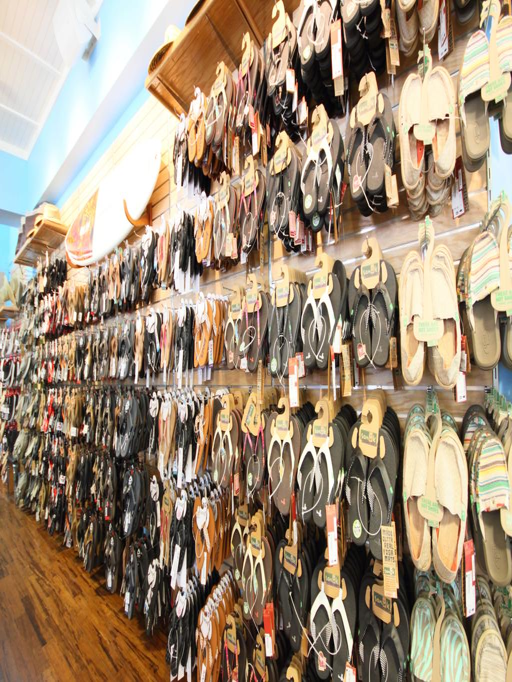
some of the sandals and shoes in store by retail